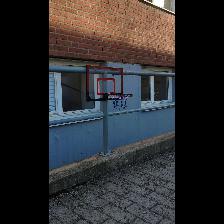
Label: NonHuman